LGBTQ rights in Illinois

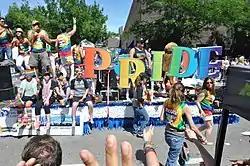
The 2018 edition of Chicago Pride

Since June 1, 2006, Illinois has protected LGBT persons from unfair discrimination. The state's anti-discrimination law applies to the areas of employment, housing, public accommodations and credit, and forbids discrimination on the grounds of "race, color, religion, sex, national origin, ancestry, age, order of protection status, marital status, physical or mental disability, military status, sexual orientation, pregnancy, or unfavorable discharge from military service". The definition of sexual orientation explicitly includes gender identity. The "Illinois Human Rights Act" states: "'Sexual orientation' means actual or perceived heterosexuality, homosexuality, bisexuality, or gender-related identity, whether or not traditionally associated with the person's designated sex at birth. 'Sexual orientation' does not include a physical or sexual attraction to a minor by an adult."